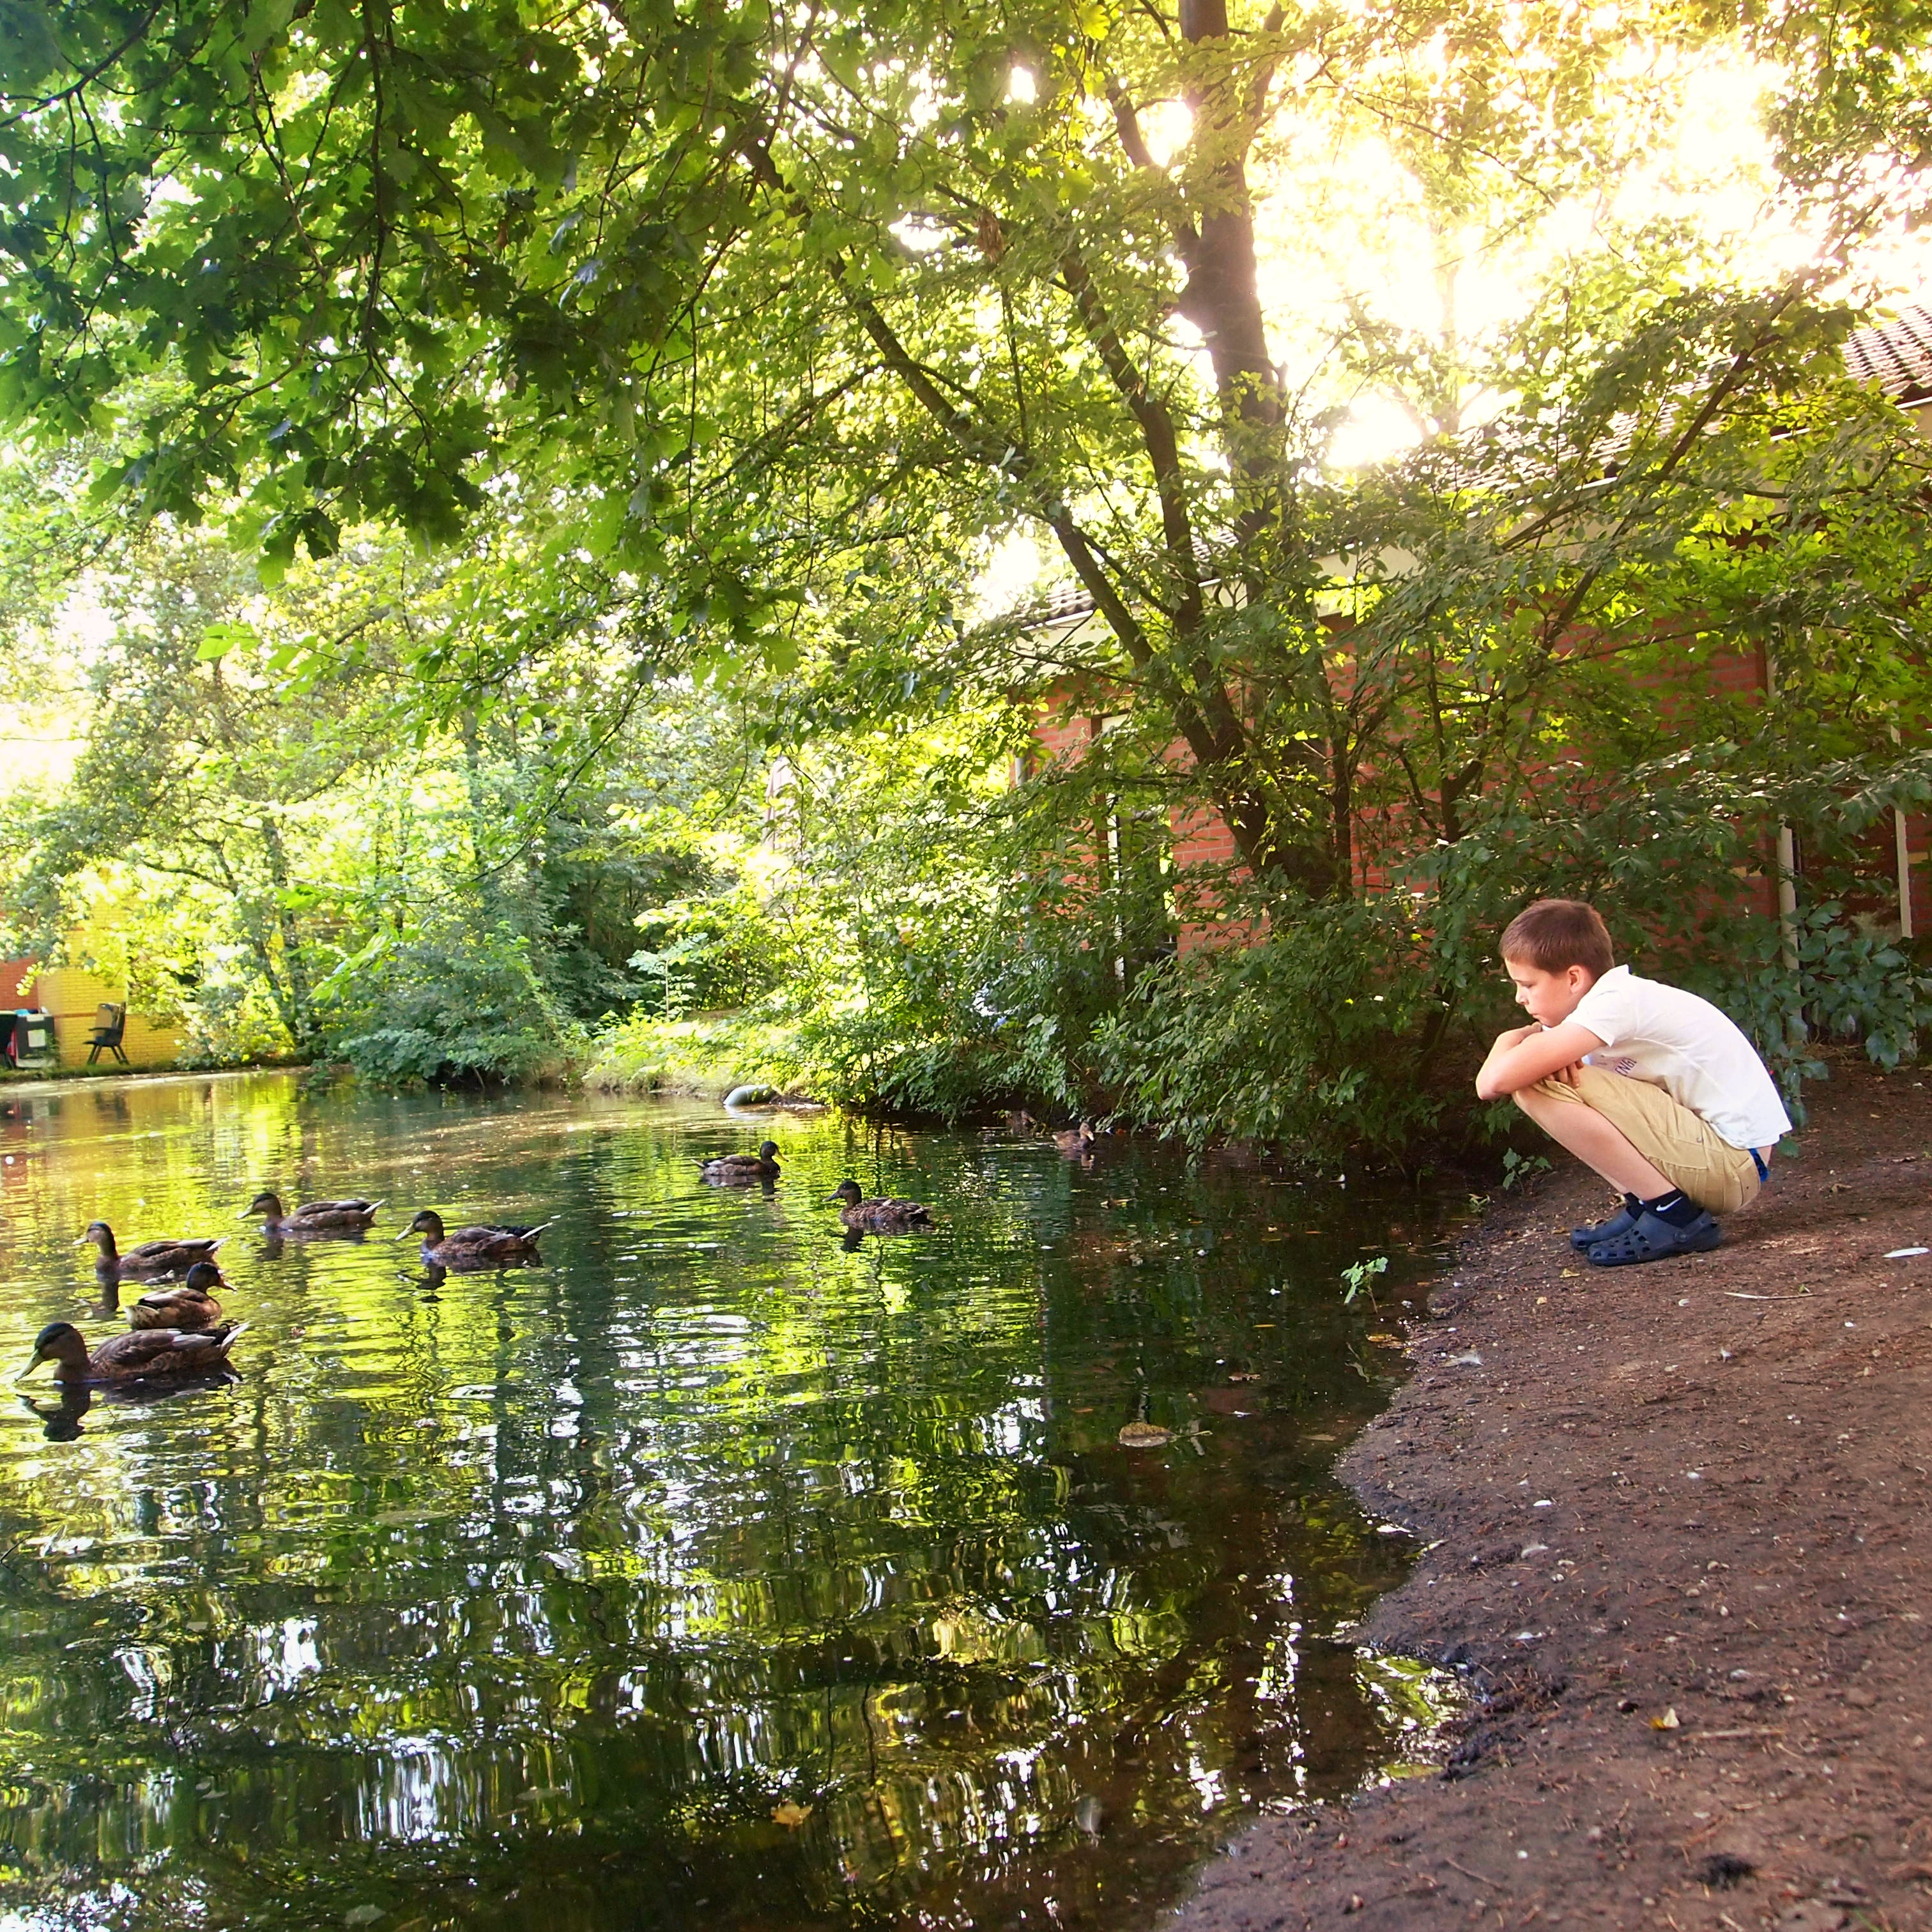
tree, water, leaf, boy, river, pond, autumn, park, child, rest, garden, waterway, sit, crouch, ducks, woodland, more, fish pond